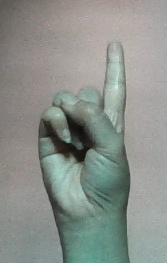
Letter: bb